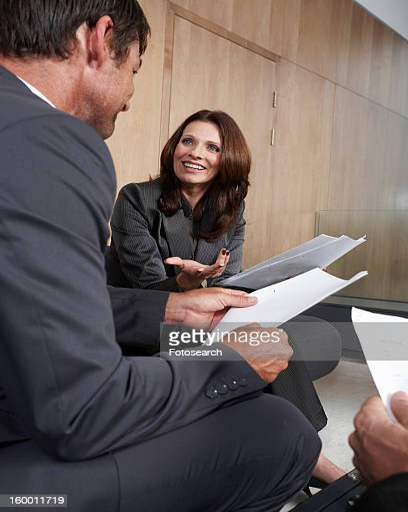
business woman in a meeting